Shyam Sundar Goswami

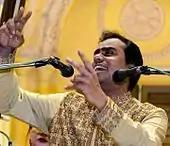
Goswami performing at Sovabazar Rajbari in 2014

Goswami's repertoire includes khayals, thumris and bhajans, as well as medieval songs (prabandh sangeet, kirtans). He has mastered the songs of "Geet Govind", a work of poetry and songs by Jayadeva.